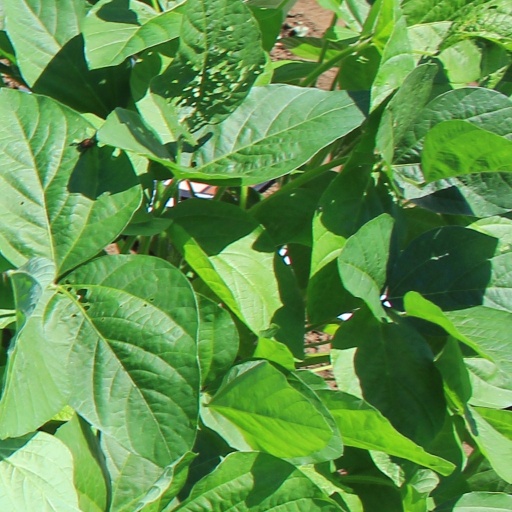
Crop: soybean